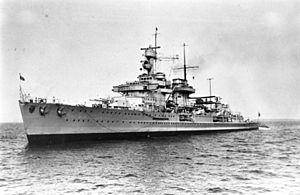
Le Nürnberg est un croiseur léger de la classe Leipzig de la Kriegsmarine.
"La classe Leipzig était une classe de croiseurs légers de la Reichsmarine puis de la Kriegsmarine. Ressemblant aux Konigsberg, diverses études furent présentées pour modifier ces croiseurs lorsque la guerre éclata. Le Leipzig ne prit part qu'a des actions secondaires. Il participera à la guerre d'Espagne et durant le conflit, à plusieurs opérations de mouillage de mines notamment dans l'estuaire de la Tamise. Servira de navire d'entrainement à la fin du conflit. Le croiseur Nürnberg, bien que construit 5 ans après le Leipzig, n'en diffère peu. Souffrant des même défaut que son ""jumeau"", il ne participa à aucun combat naval et fut principalement utilisé pour l'entrainement en mer Baltique.
La Kriegsmarine est le nom allemand de la marine de guerre allemande entre 1935 et 1945, sous le Troisième Reich. Elle était placée sous l'autorité d'un commandant en chef, rattaché au ministre de la Défense puis de la Guerre, puis rattaché directement à Hitler après la disparition du ministère en 1938, à la suite de l'affaire Blomberg-Fritsch.